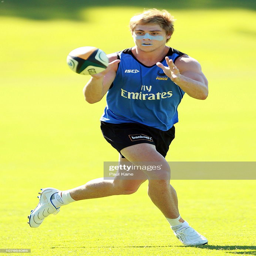
rugby player receives the ball during a training session .